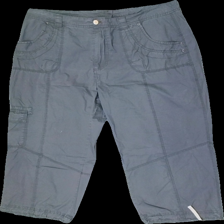
View: front
Type: Trousers
Category: Ladies
Brand: Isolde
Colors: Grey
Material: 100% cotton
Cut: Regular
Size: 44
Season: All
Stains: Minor
Price range: 50-100
Recommended usage: Recycle